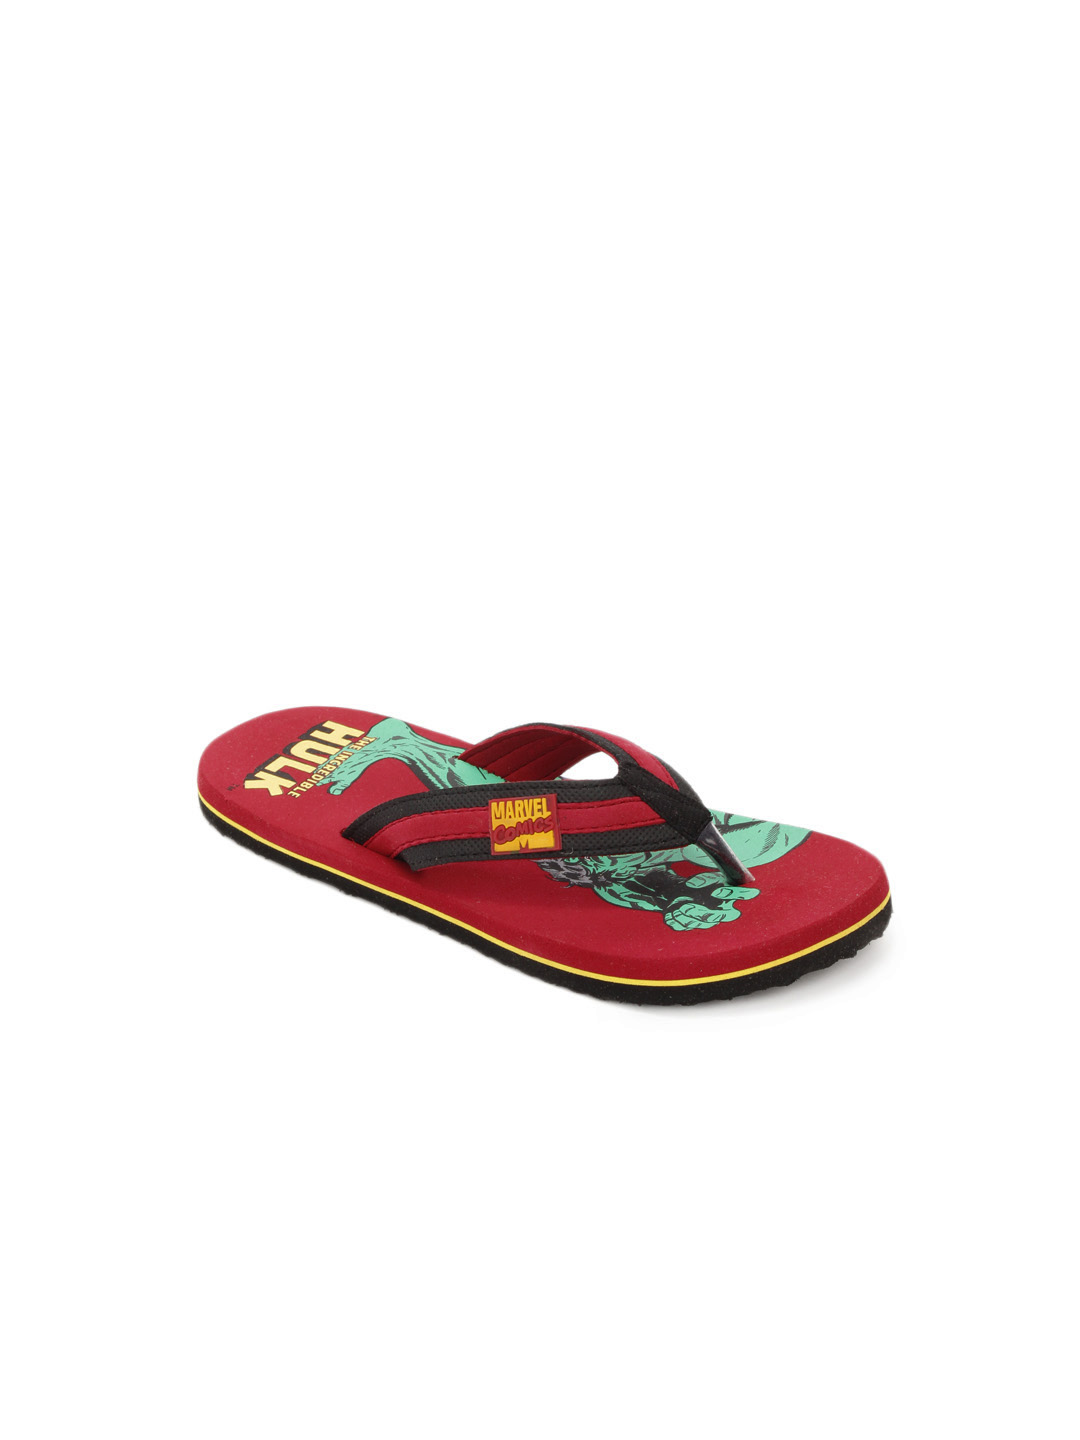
Marvel Boys Red Flip Flop
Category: Footwear / Flip Flops / Flip Flops
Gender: Boys
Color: Red
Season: Winter 2013
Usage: Casual